My Brother from Senegal

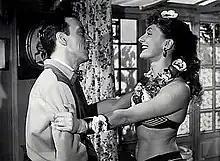
Raymond Bussières and Annette Poivre

My Brother from Senegal (French: Mon frangin du Sénégal) is a 1953 French comedy film directed by Guy Lacourt and starring Raymond Bussières, Annette Poivre and Noël Roquevert.